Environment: real
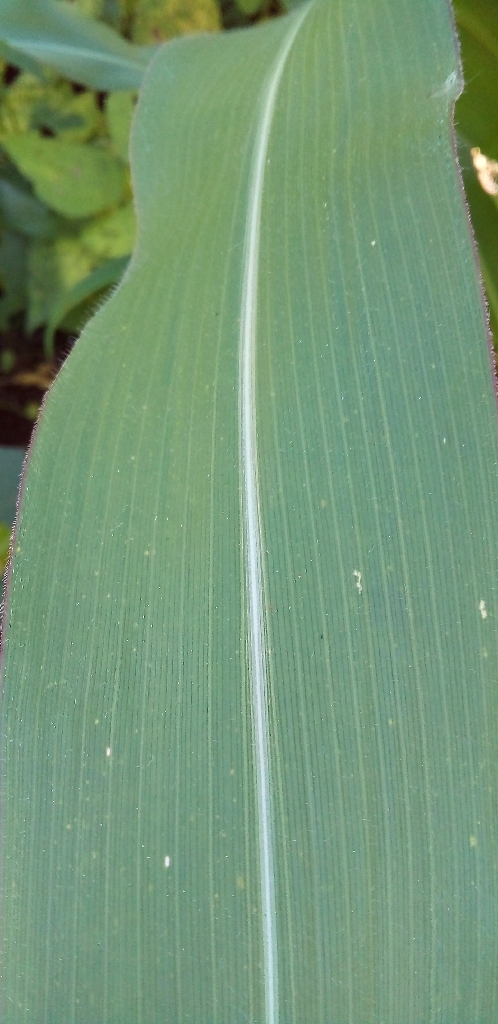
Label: healthy